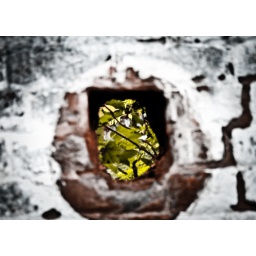
One of the walls left standing from an old building in downtown Grantville, Georgia.